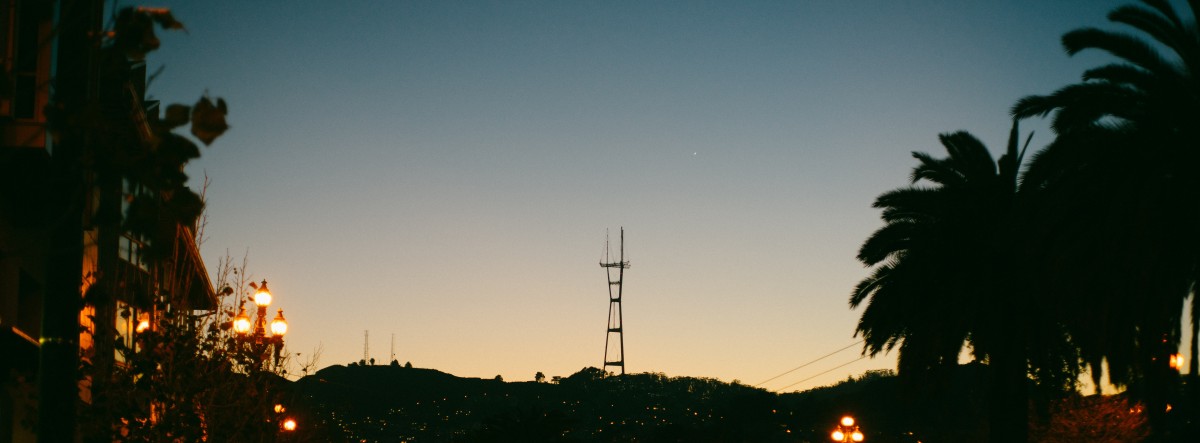
Tags: sky, sunset, night, sunlight, morning, dawn, dusk, evening, street light